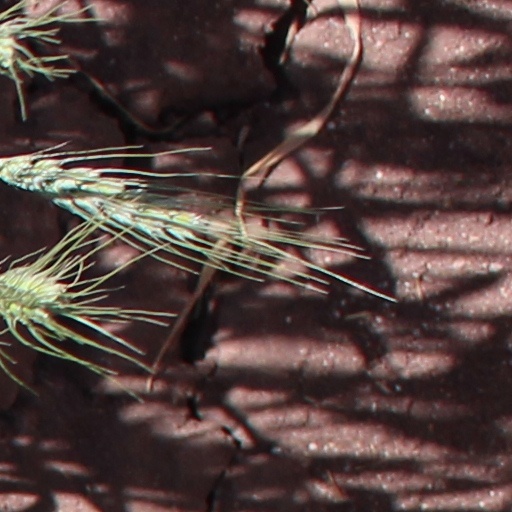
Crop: wheat